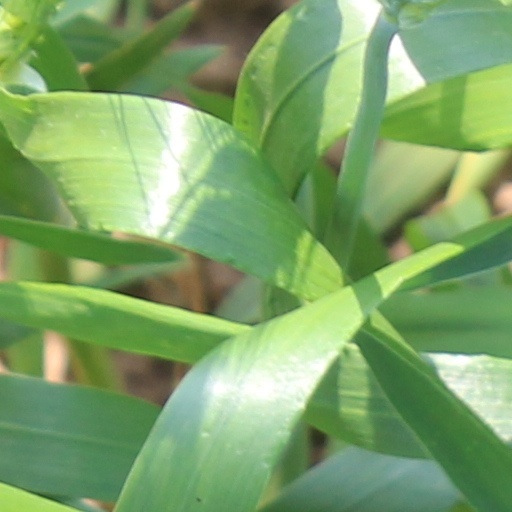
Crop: wheat